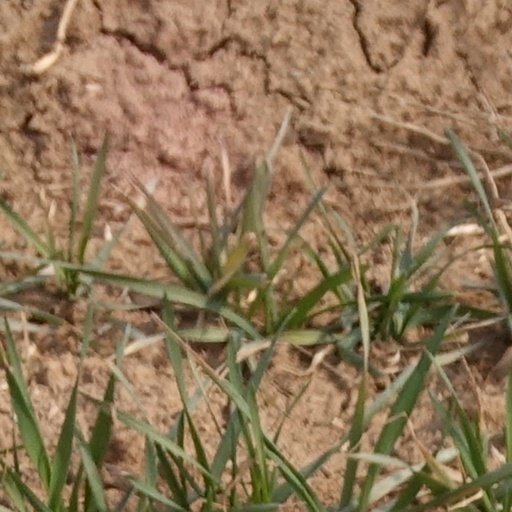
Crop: wheat